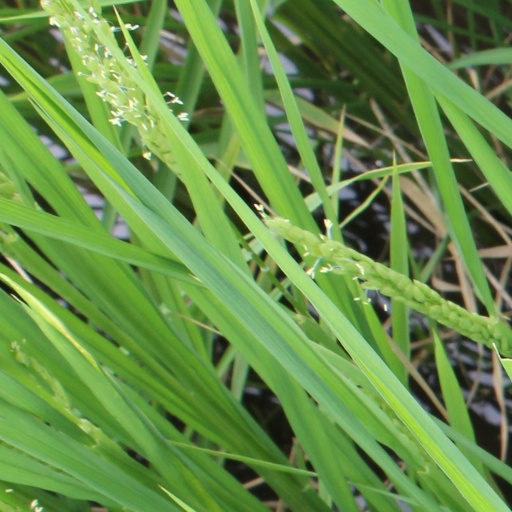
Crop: rice